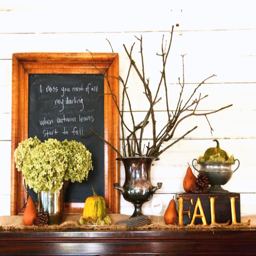
thanksgiving decorations for a festive home